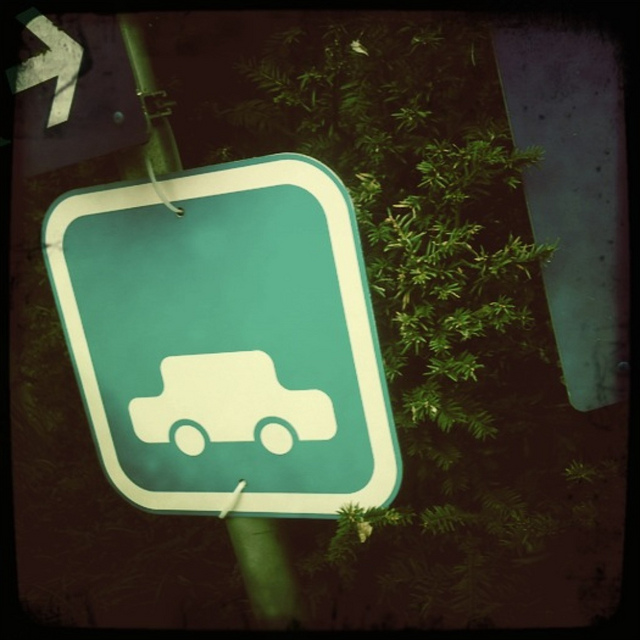
user: Given an image and a question. Answer the question in a short answer. Question: What does this sign mean? Short Answer:
assistant: park